Hiking, rock climbing, and mountain climbing around Tuolumne Meadows

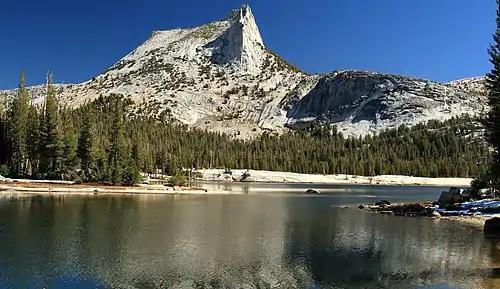
Lower Cathedral Lake, in the foreground, occupies a basin excavated in the granite by the ancient glaciers. Cathedral Peak is behind, Eichorn Pinnacle visible, just left of the summit. Both are nunataks.

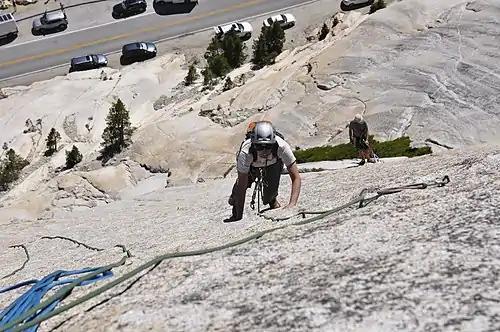
Stately Pleasure Dome - Hermaphrodite Flake

In Tuolumne, rock climbing is popular, and there are many granite domes, there and elsewhere in Yosemite.